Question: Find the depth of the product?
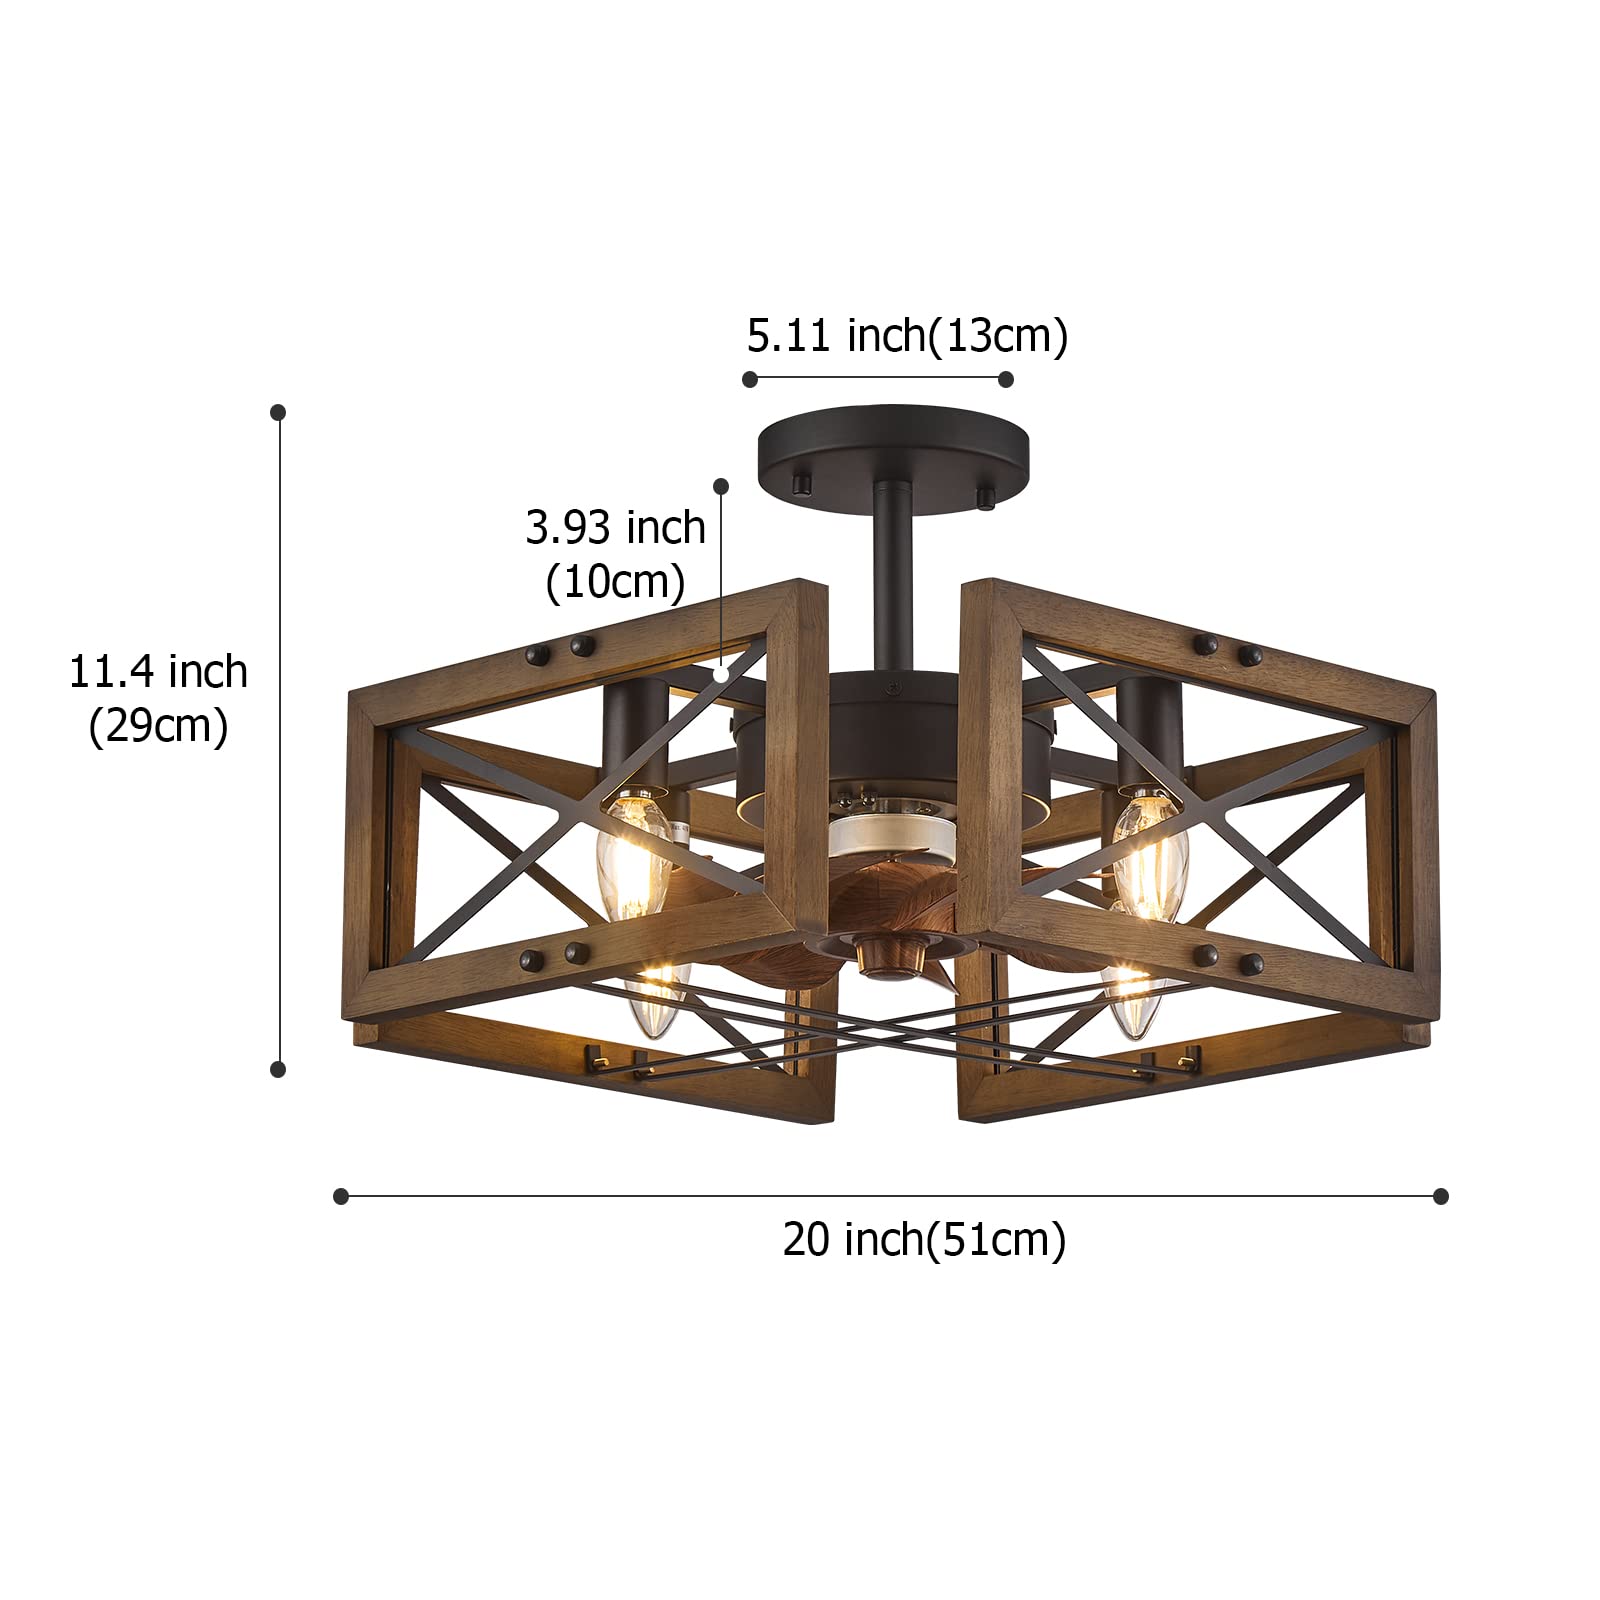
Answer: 51.0 centimetre